Michael Harwood (RAF officer)

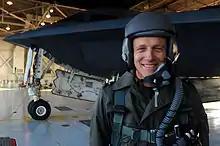
Michael Harwood visiting the Whiteman Air Force Base, Missouri, United States.

Educated at Merchant Taylors' School and at King's College London (MA Defence Studies), Harwood joined the RAF as a fast-jet pilot in 1978, initially serving as a flying instructor on Hawk and Harrier GR3/T4 aircraft. He received the Queen's Commendation for Valuable Service in the Air in December 1990. Promoted to wing commander, he became Commanding Officer of No. 20 Squadron (Harrier Operational Conversion Unit) at RAF Wittering in 1998 and, following promotion to group captain, he became Commander British Forces (Gulf) in Saudi Arabia in 2000. He went on to be Station Commander, RAF Cottesmore in 2001 before being deployed as Operating Base Commander, Kuwait for Operation Telic in 2003. He joined the Public Relations Directorate at the Ministry of Defence in 2004, became Assistant Commandant (Air) at the Joint Services Command and Staff College in 2005 and was the appointed Chief of the ISAF Detachment, CENTAF Combined Air Operations Centre at Al Udeid with the rank of air commodore in September 2007.